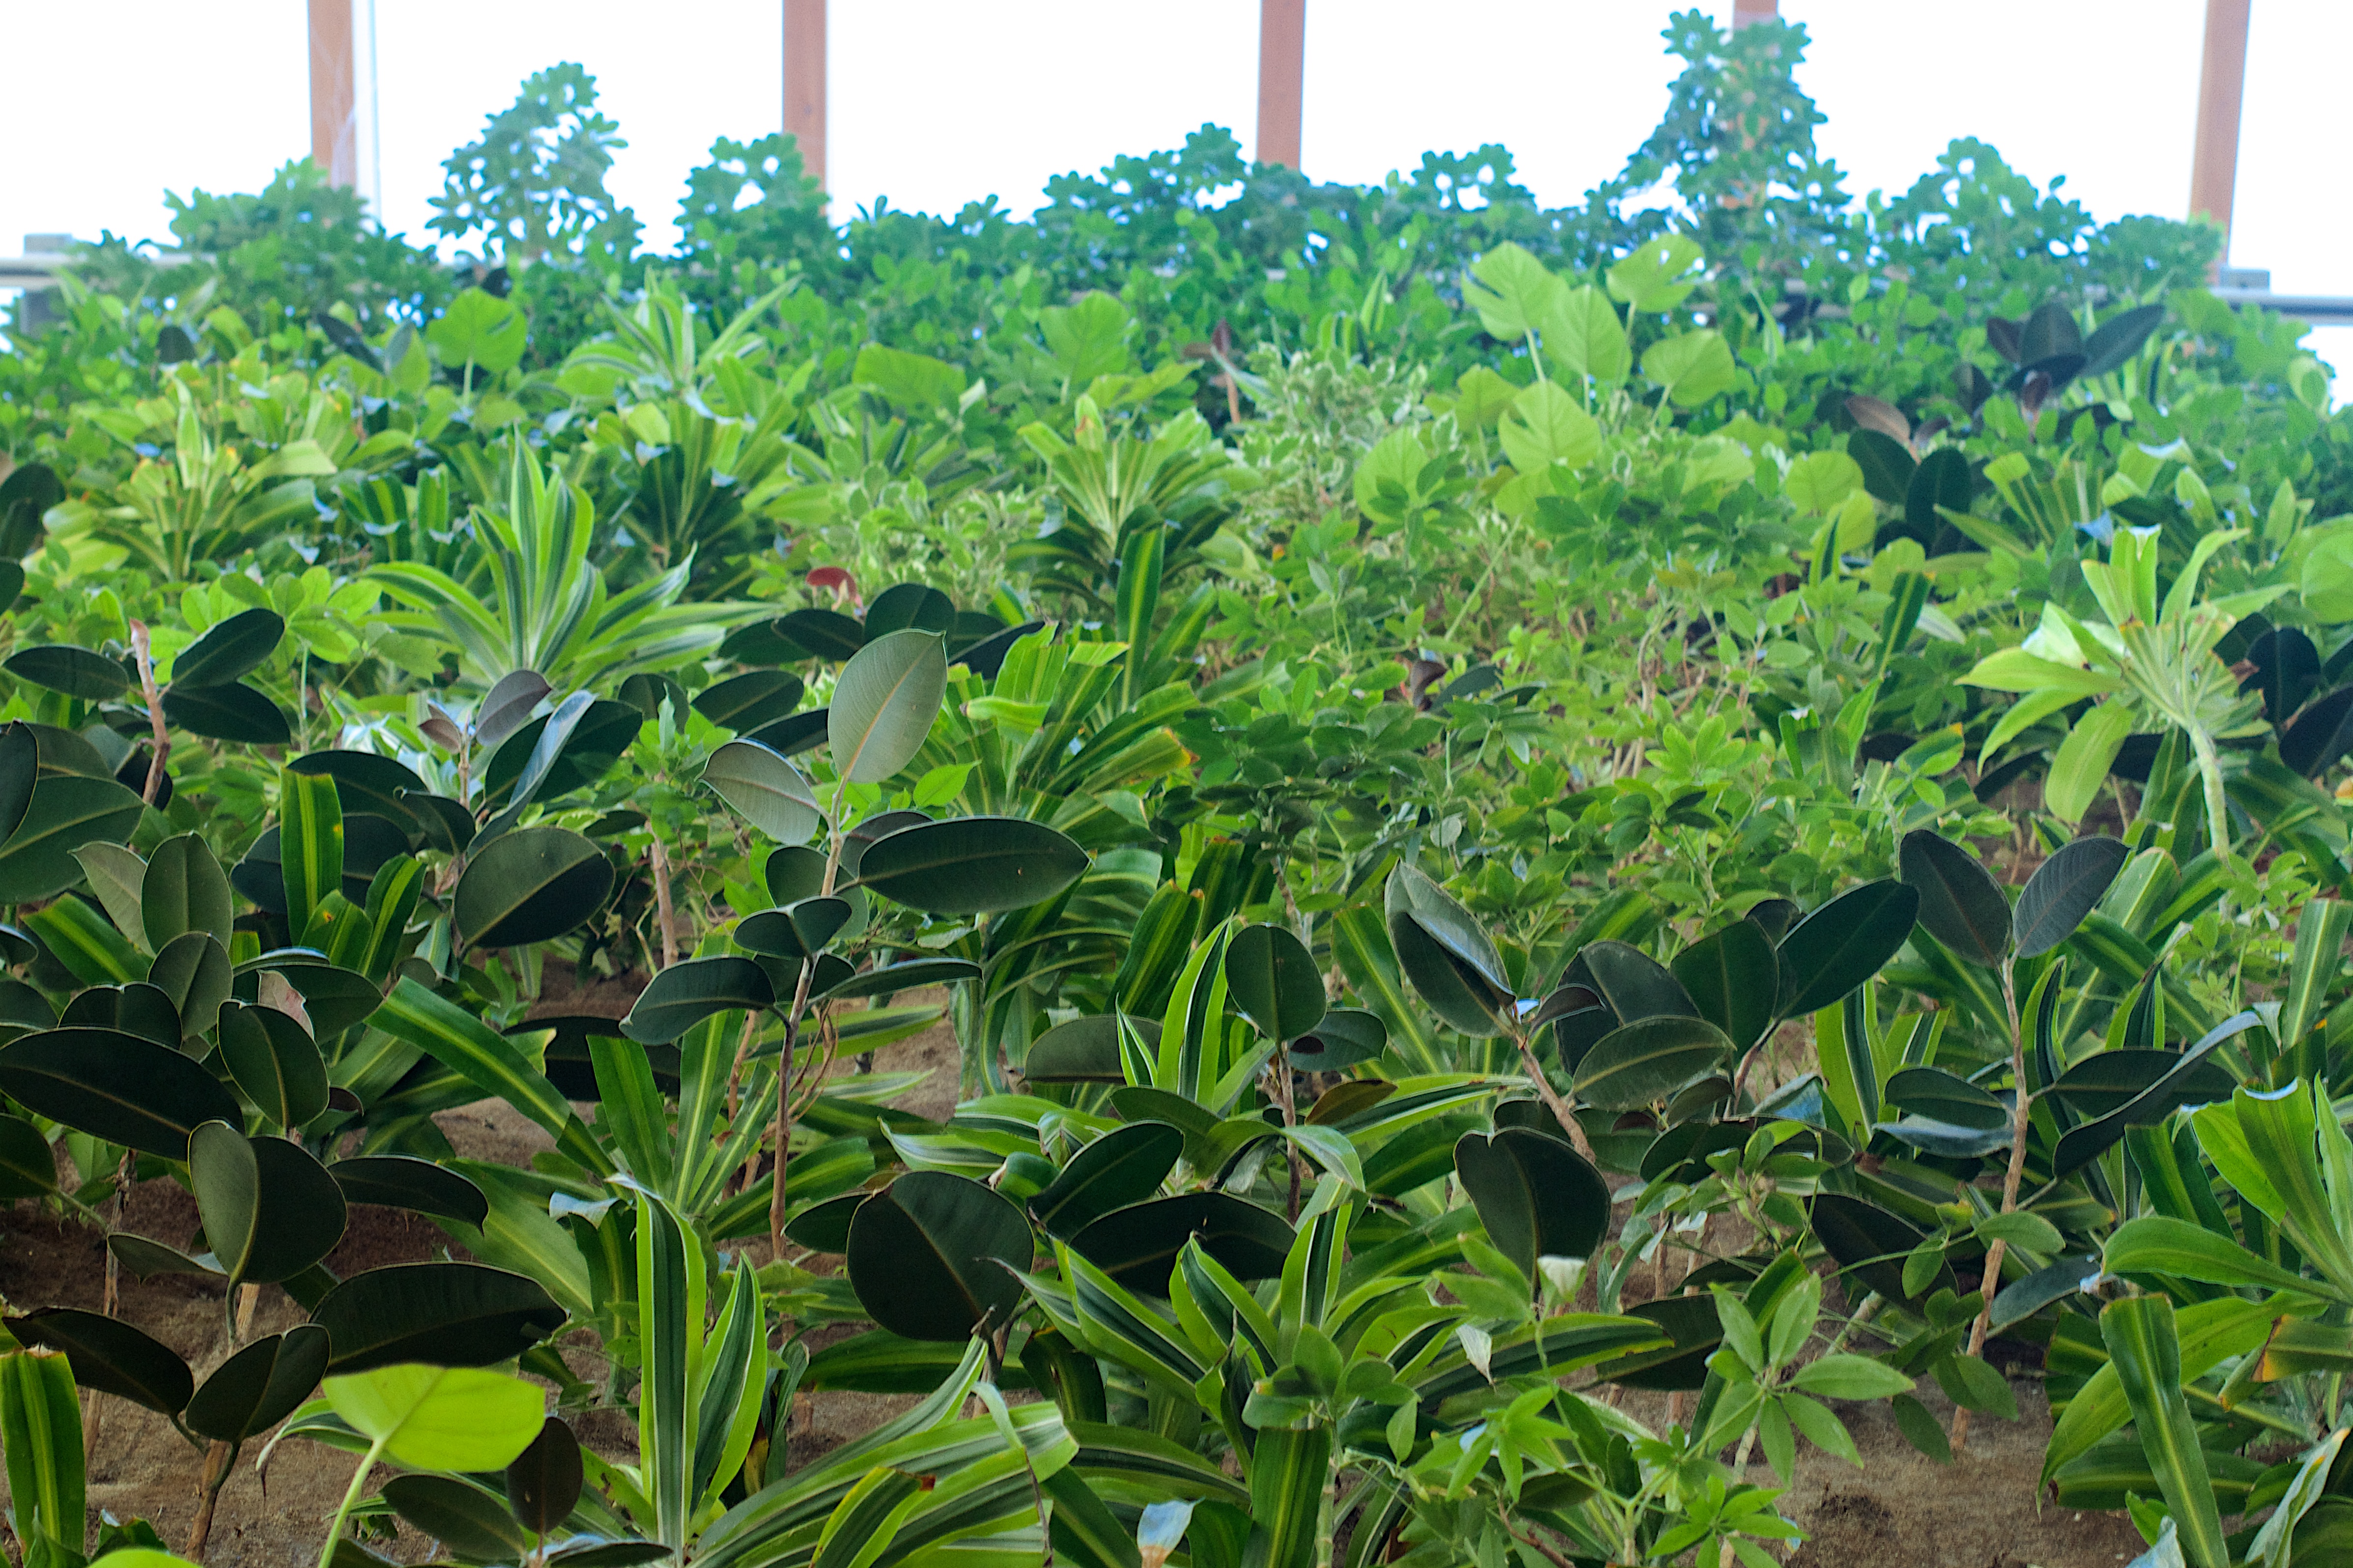
plant, flower, food, herb, produce, vegetable, crop, agriculture, shrub, plantation, flowering plant, land plant